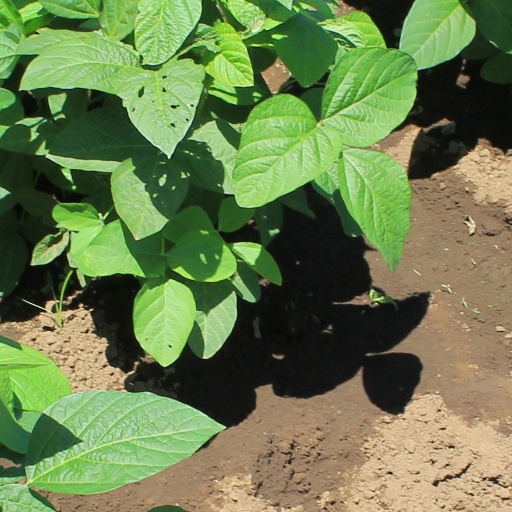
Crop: soybean